Mental health in aviation

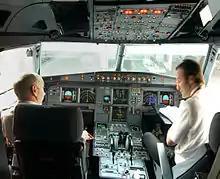
The life of an airline pilot can be stressful and demanding. Following events such as the 2015 Germanwings crash, mental health in aviation is gaining attention within the aviation industry.

It should be mentioned that while much of the conversation about mental health in aviation is centered around pilots, this issue extends to other occupations in aviation.